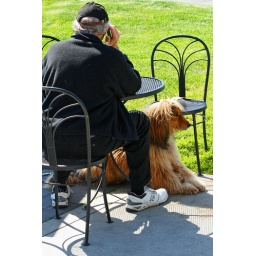
Another one of my favorites...a dog resting under the table at the Peet's on Camden.